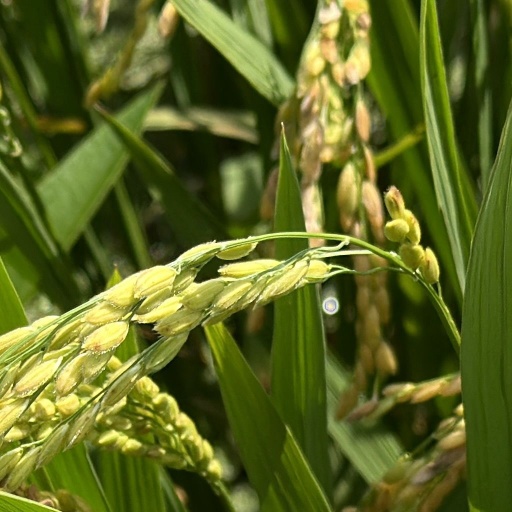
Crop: rice